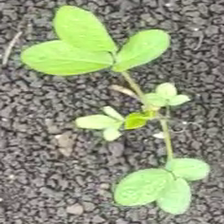
Weed species: Asian_Pigeonwings_(Clitoria Ternatea)